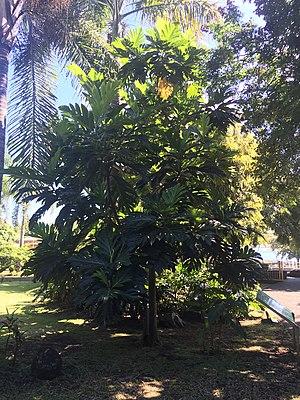
arbre à pain du Capitaine Bligh
Arue est une commune de la Polynésie française située dans le Nord-Est de l'île de Tahiti, dans l'archipel des Îles du Vent. L'atoll de Tetiaroa est également rattaché administrativement à la commune. Elle comptait 9 458 habitants en 2007. Située dans la zone urbaine à plus de trois kilomètres de la capitale Papeete, Arue couvre une superficie de 15,60 km². C'est le lieu de casernement du régiment d'infanterie de marine du Pacifique en Polynésie et une zone industrielle et commerciale avec un centre de pêche artisanale, une grande surface Carrefour, un mini-marché de produits locaux et des activités de tourisme.